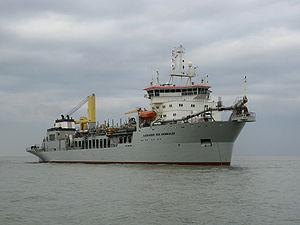
Le curage est l'opération consistant à extraire et exporter les sédiments qui se sont accumulés par décantation sous l'eau.
Le sable est la proportion fine des granulats. L’extraction de granulats est une pratique qui est utilisée pour prélever et exploiter le sable et les graviers dans des carrières, des dunes ou des plages, ou pour le draguer dans le lit des rivières ou des océans. On appelle souvent "sablière" une carrière de sable, et « gravière » une carrière de gravier, substantifs qui ont aussi servi à donner leur nom à des communes de France.